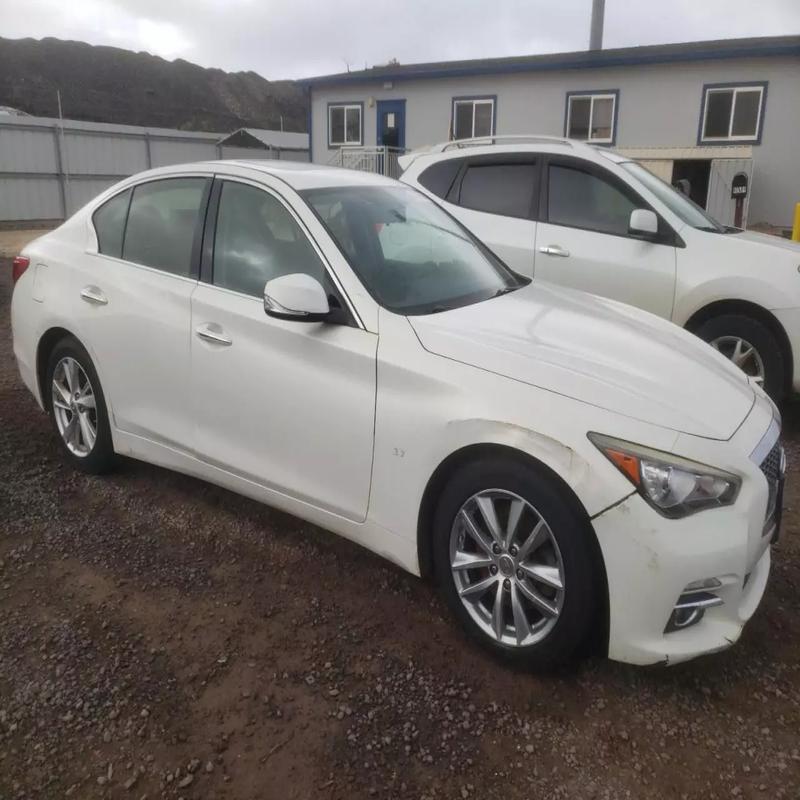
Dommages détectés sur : pare-choc avant, aile avant droite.
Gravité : mineur